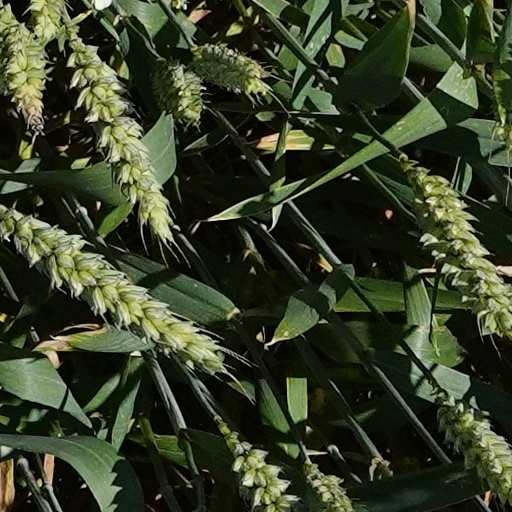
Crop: wheat